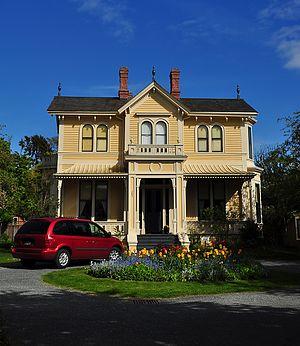
Voici la liste des lieux historiques nationaux du Canada situé en Colombie-Britannique. En mars 2011, on compte 93 lieux historiques nationaux en Colombie-Britannique, dont 13 sont administrés par Parcs Canada. De ce nombre, il faut rajouté aussi un site qui a perdu sa désignation.